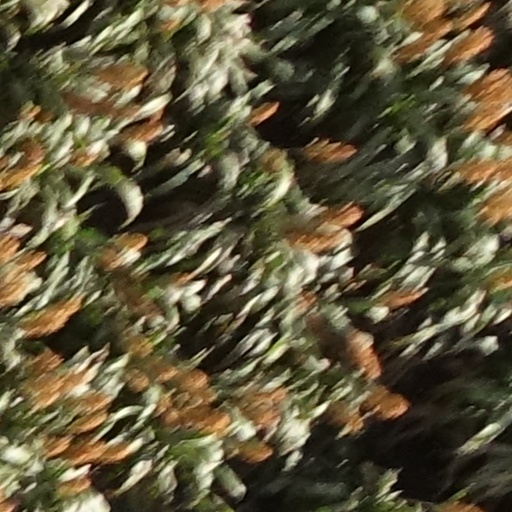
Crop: sorghum